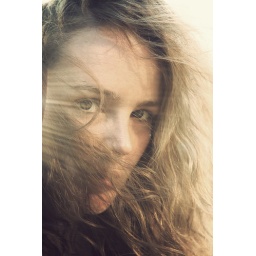
I bathed in a lake and a nap on a boat today........ I love summer.I felt like taking a photo today.